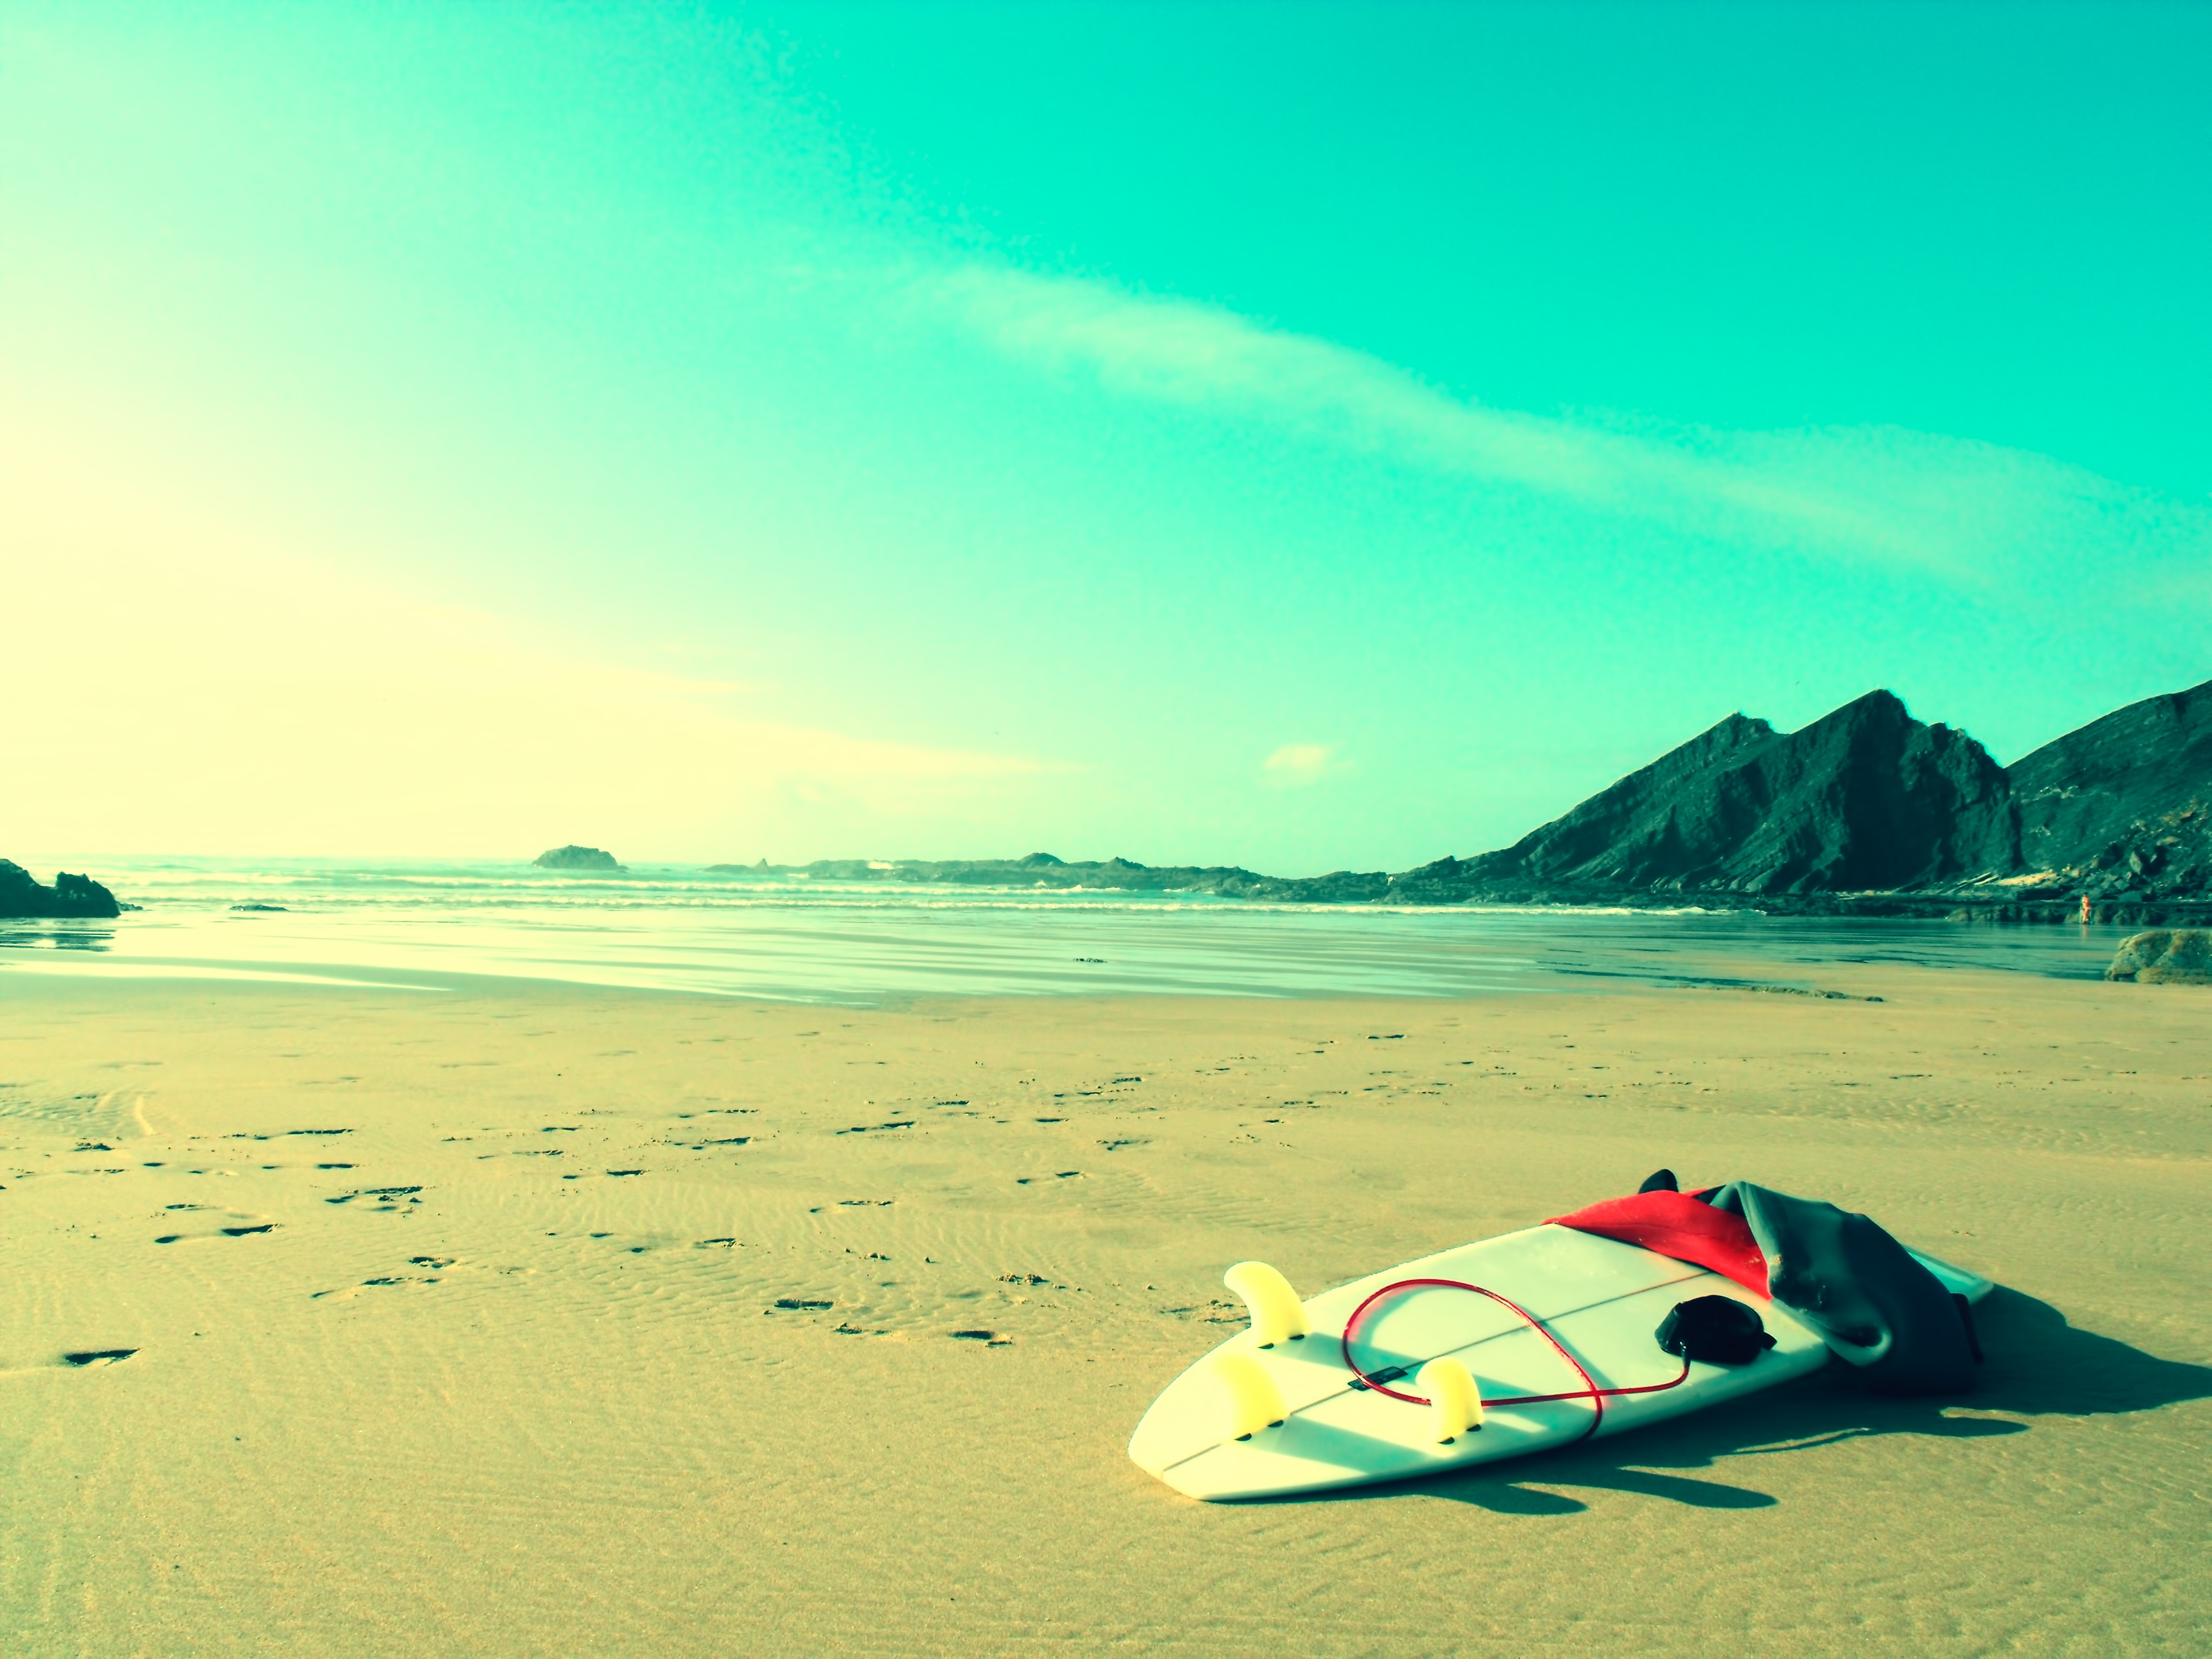
beach, landscape, sea, coast, sand, ocean, horizon, wave, bay, natural environment